Edinburgh Central Mosque

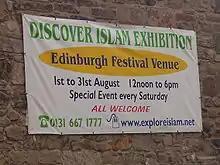
Banner of the IFE

The Islam Festival Edinburgh (IFE, and also known as the Discover Islam Exhibition) is part of the Edinburgh Festival. The mosque is opened to the public and hosts educational talks and guided tours. Usually special events are held on Saturdays, such as classes on Arabic calligraphy and presentations of Arabic art. There are also lectures from various speakers, some of whom, such as Farkhanda Chaudhry, come back each year. For example, in 2007 Chaudhry gave a talk on "Women and Islam" and in 2009 he spoke on "Women, Islam and Liberation". Similarly, Idris Tawfiq has presented "Who's afraid of Sharia law?" and "The Muslim Jesus" several times. Well-known people have visited the exhibition, including the First Minister's advisors, and MPs including Sir Menzies Campbell.